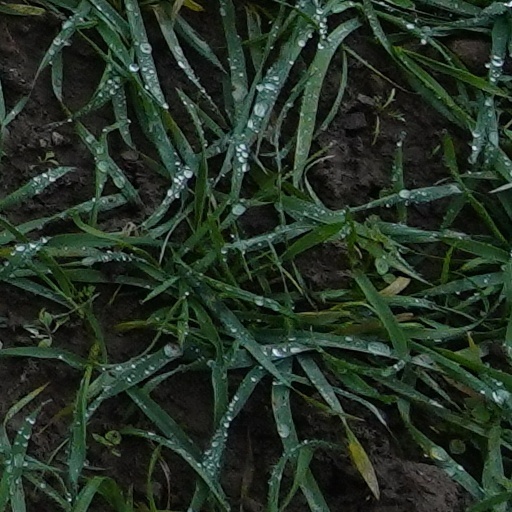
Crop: wheat